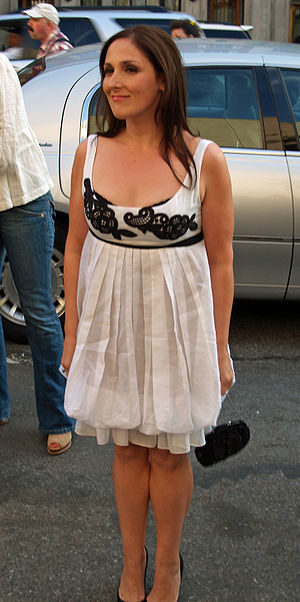
Ricki Lake
29. april 2007
Ricki Pamela Lake er en amerikansk skuespiller og talkshowvært, nok bedst kendt for hendes Ricki Lake talkshow, hendes gæsterolle i 1998-sitcom'en The King of Queens, og rollen i den originale Hairspray-film.